Two Door Cinema Club

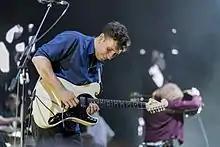
Halliday performing with the band in Singapore in 2017

In January 2016, the band stated that new material, presumably its third album, would be released in 2016.